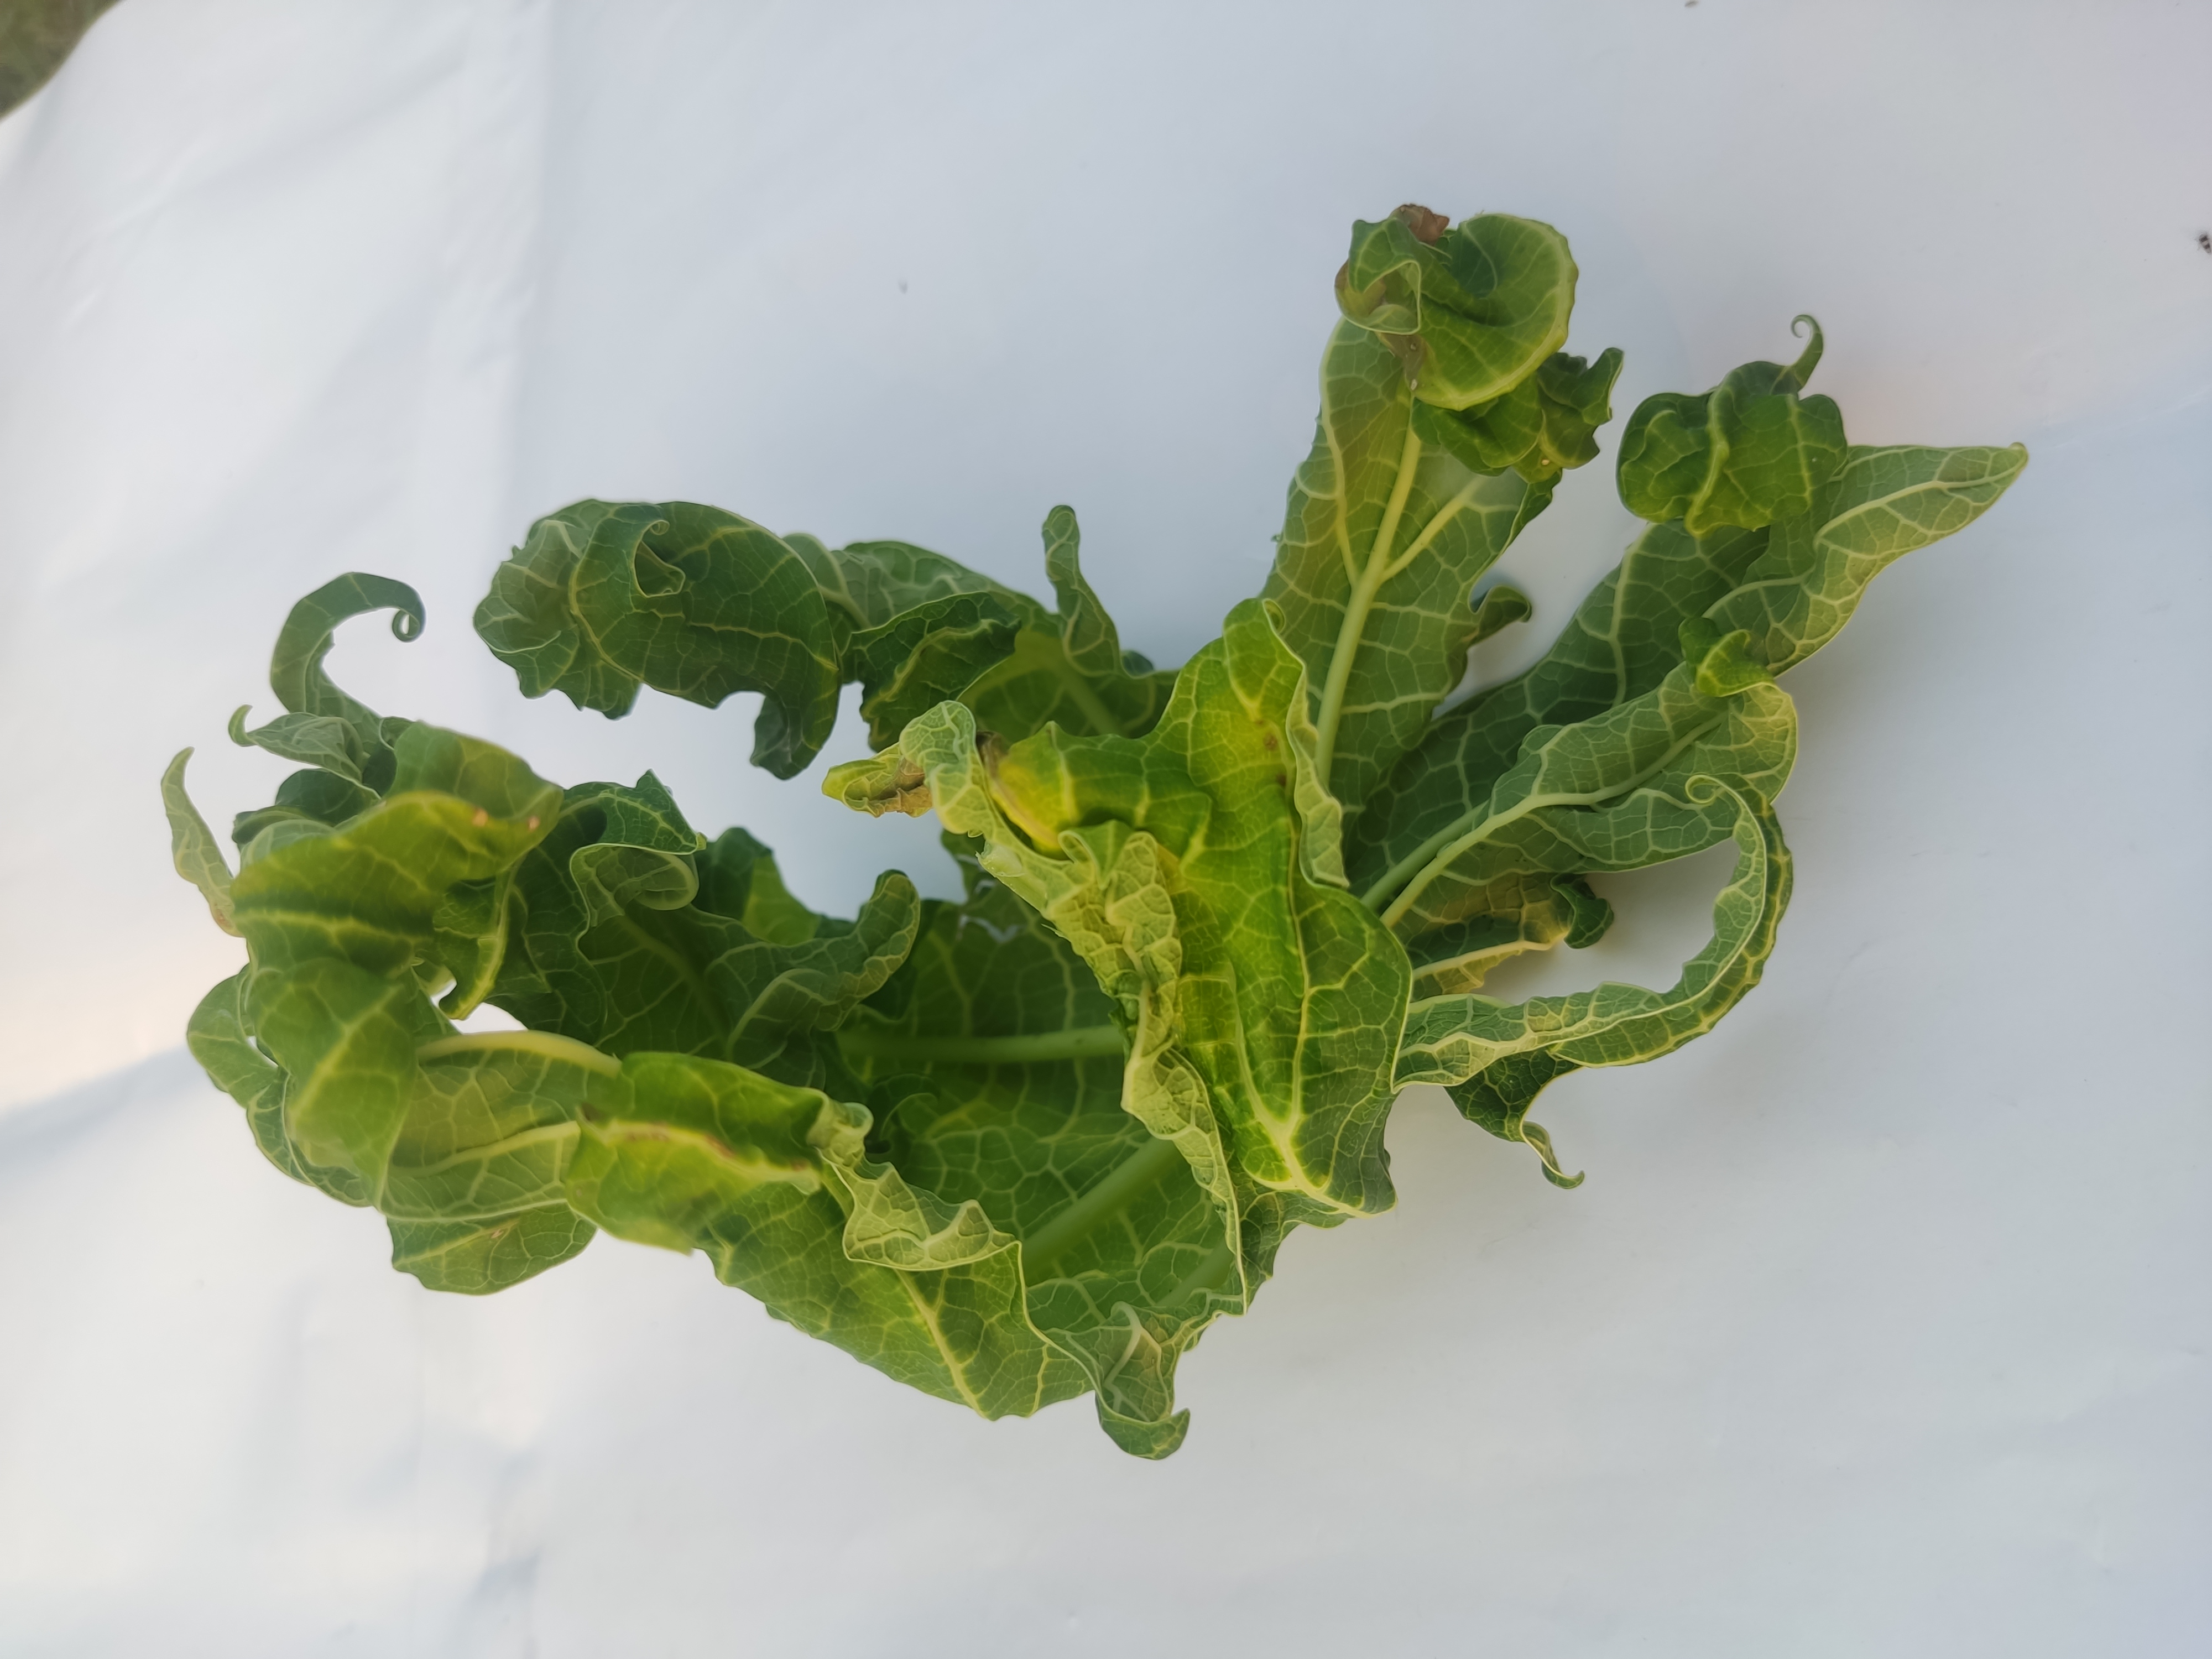
Label: Leaf Curl